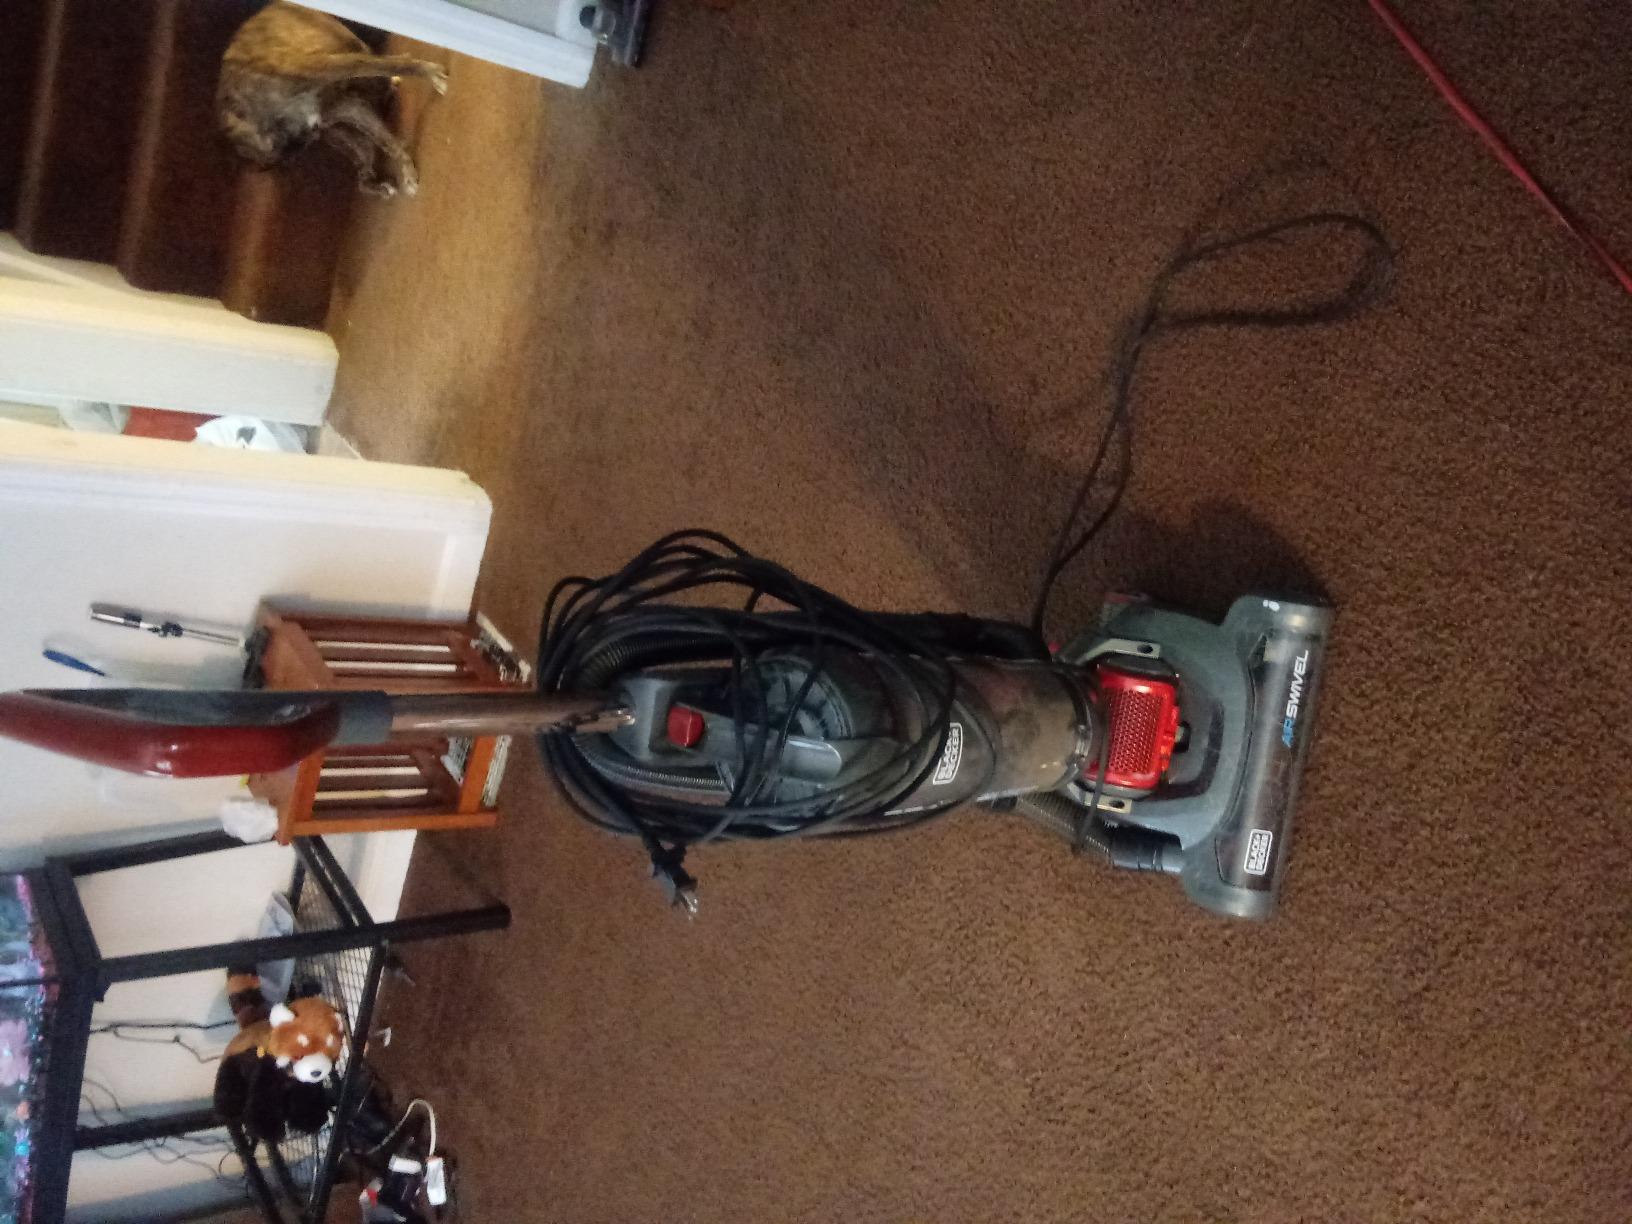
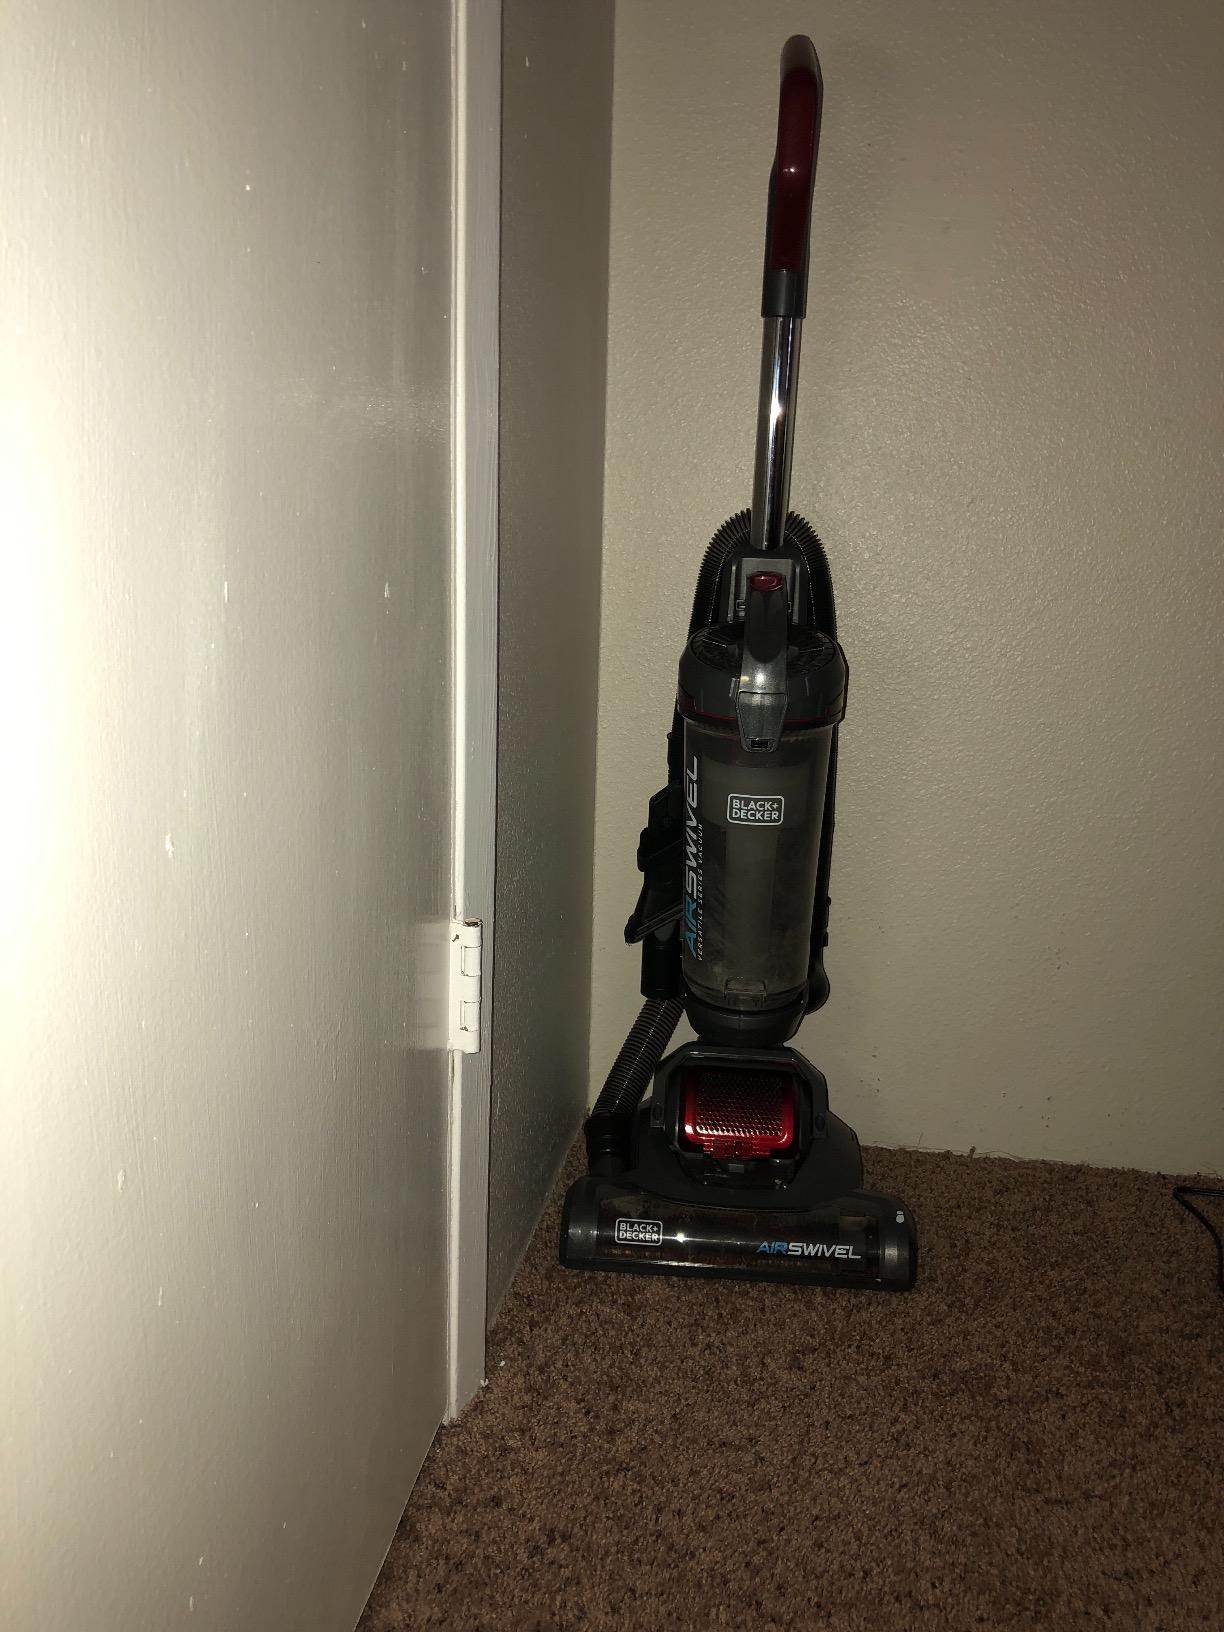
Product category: items_vacuum
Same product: yes